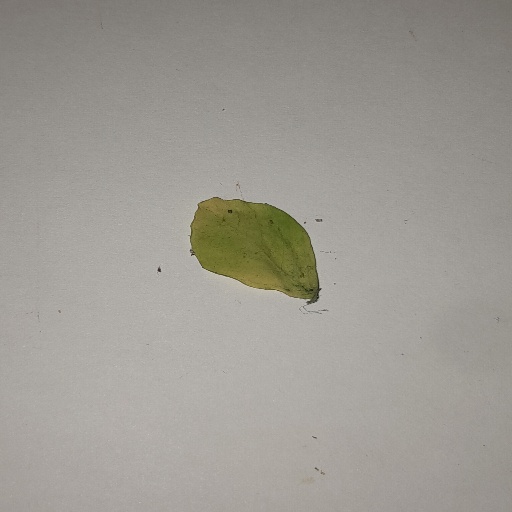
Species: Sojina
Leaf condition: Yellow Leaf